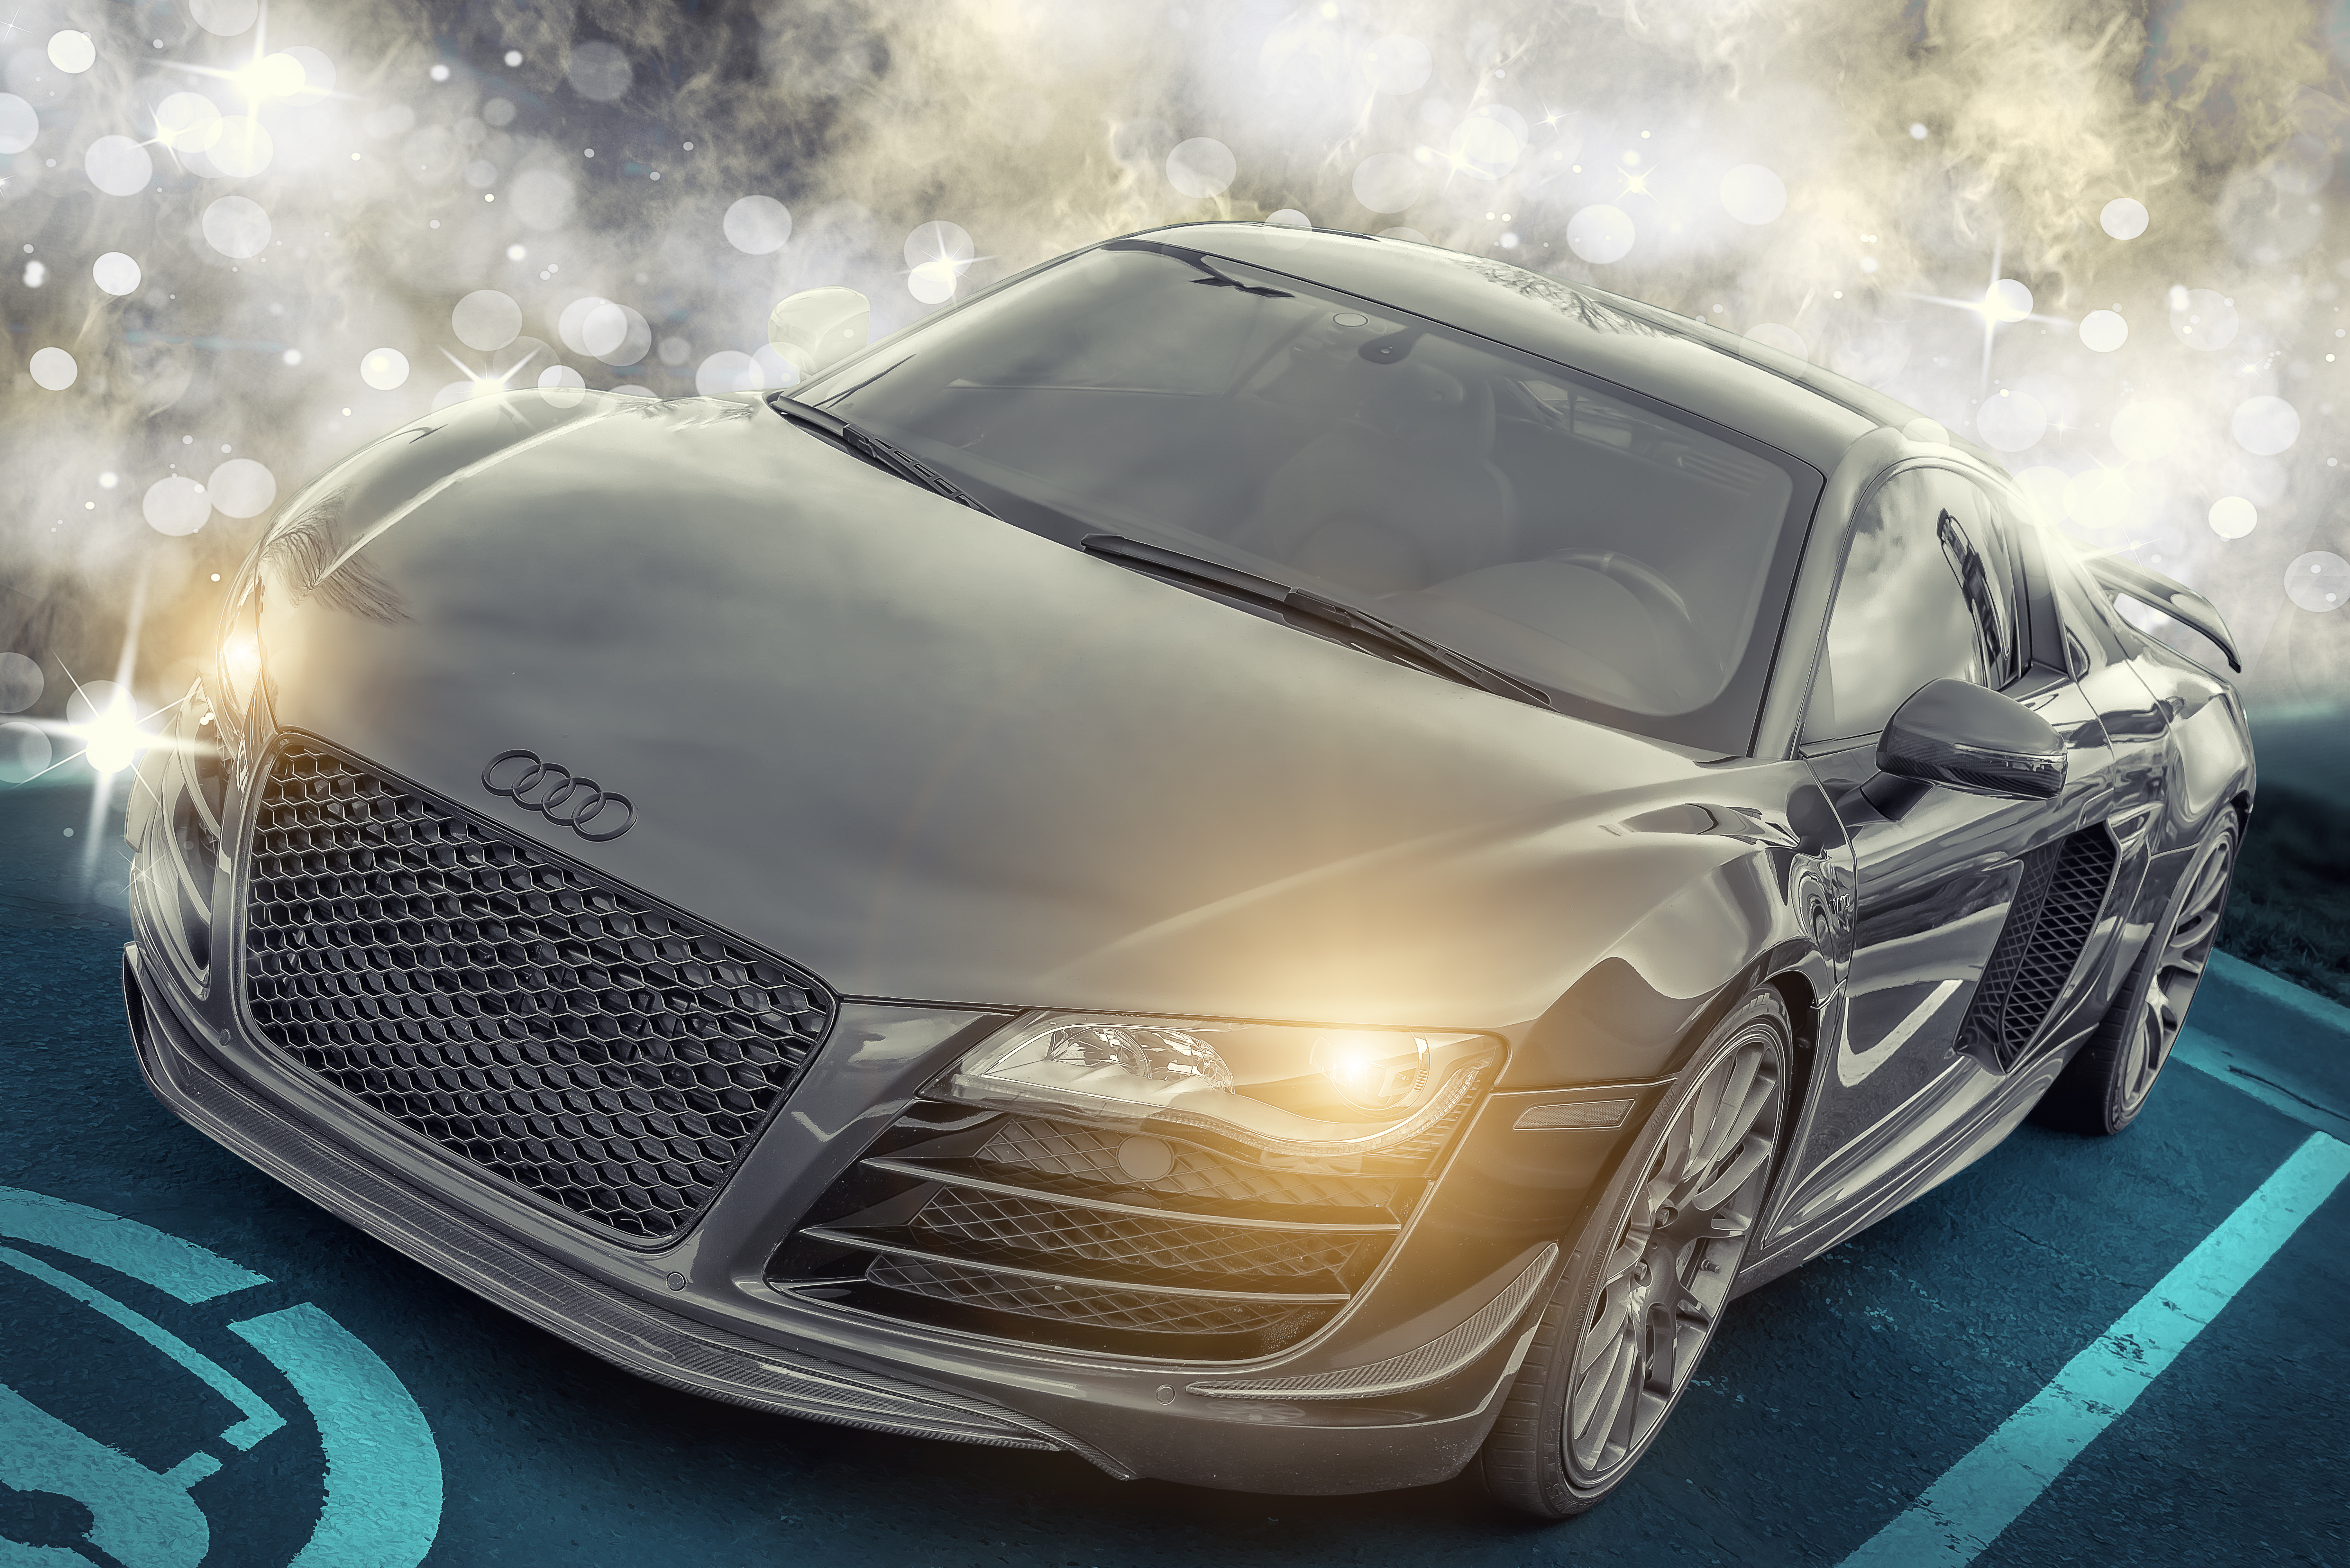
audi r8 quattro, audi r8, R8 Quattro, quattro, audi quattro, r8, car, motor vehicle, automotive design, vehicle, sports car, audi, audi le mans quattro, photography, performance car, concept car, computer wallpaper, personal luxury car, luxury vehicle, executive car, automotive wheel system, wheel, supercar, rim, automotive exterior, coupe, compact car